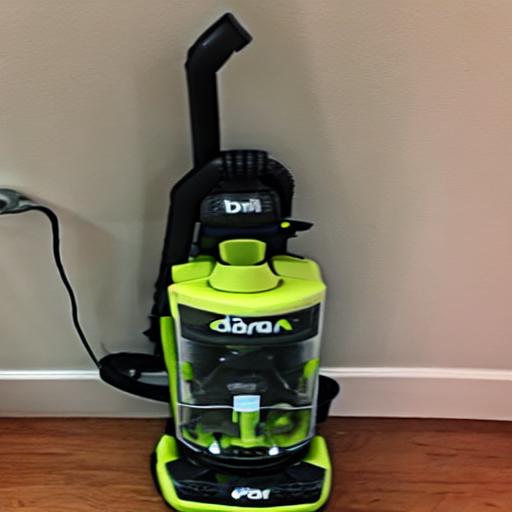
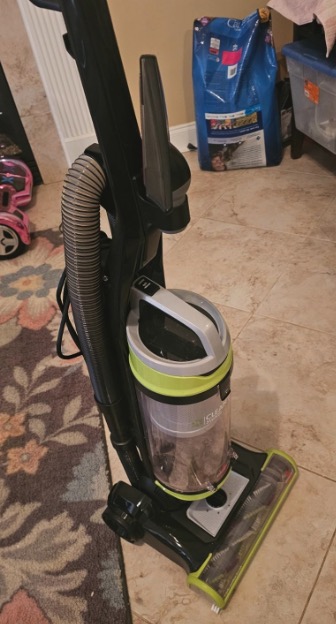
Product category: items_vacuum
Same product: no